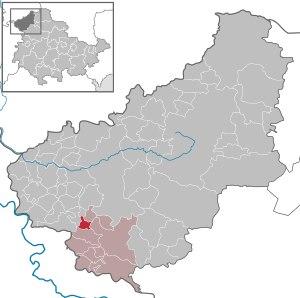
Schwobfeld est une commune allemande située dans l'arrondissement d'Eichsfeld en Thuringe.